Joint Entrance Examination – Advanced

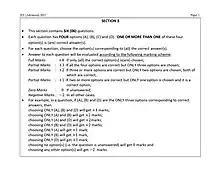
A typical instruction page of the paper mainly consists of information related to the type of question asked, here it explains the multi correct-multiple choice questions

Some previous year papers also included matrix match type questions instead of single-correct multiple choice questions.